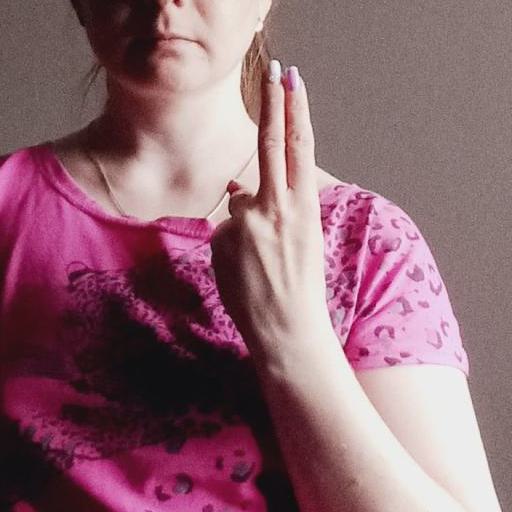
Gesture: two_up_inverted